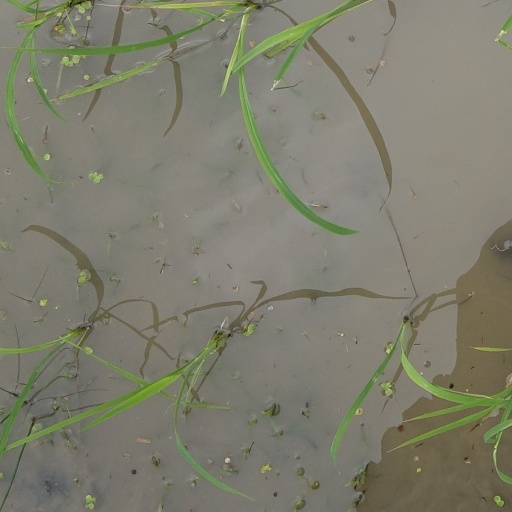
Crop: rice